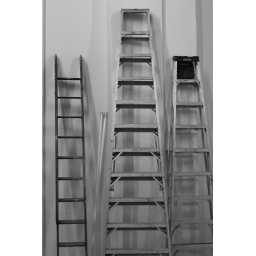
Ladders in black and white (or gray)